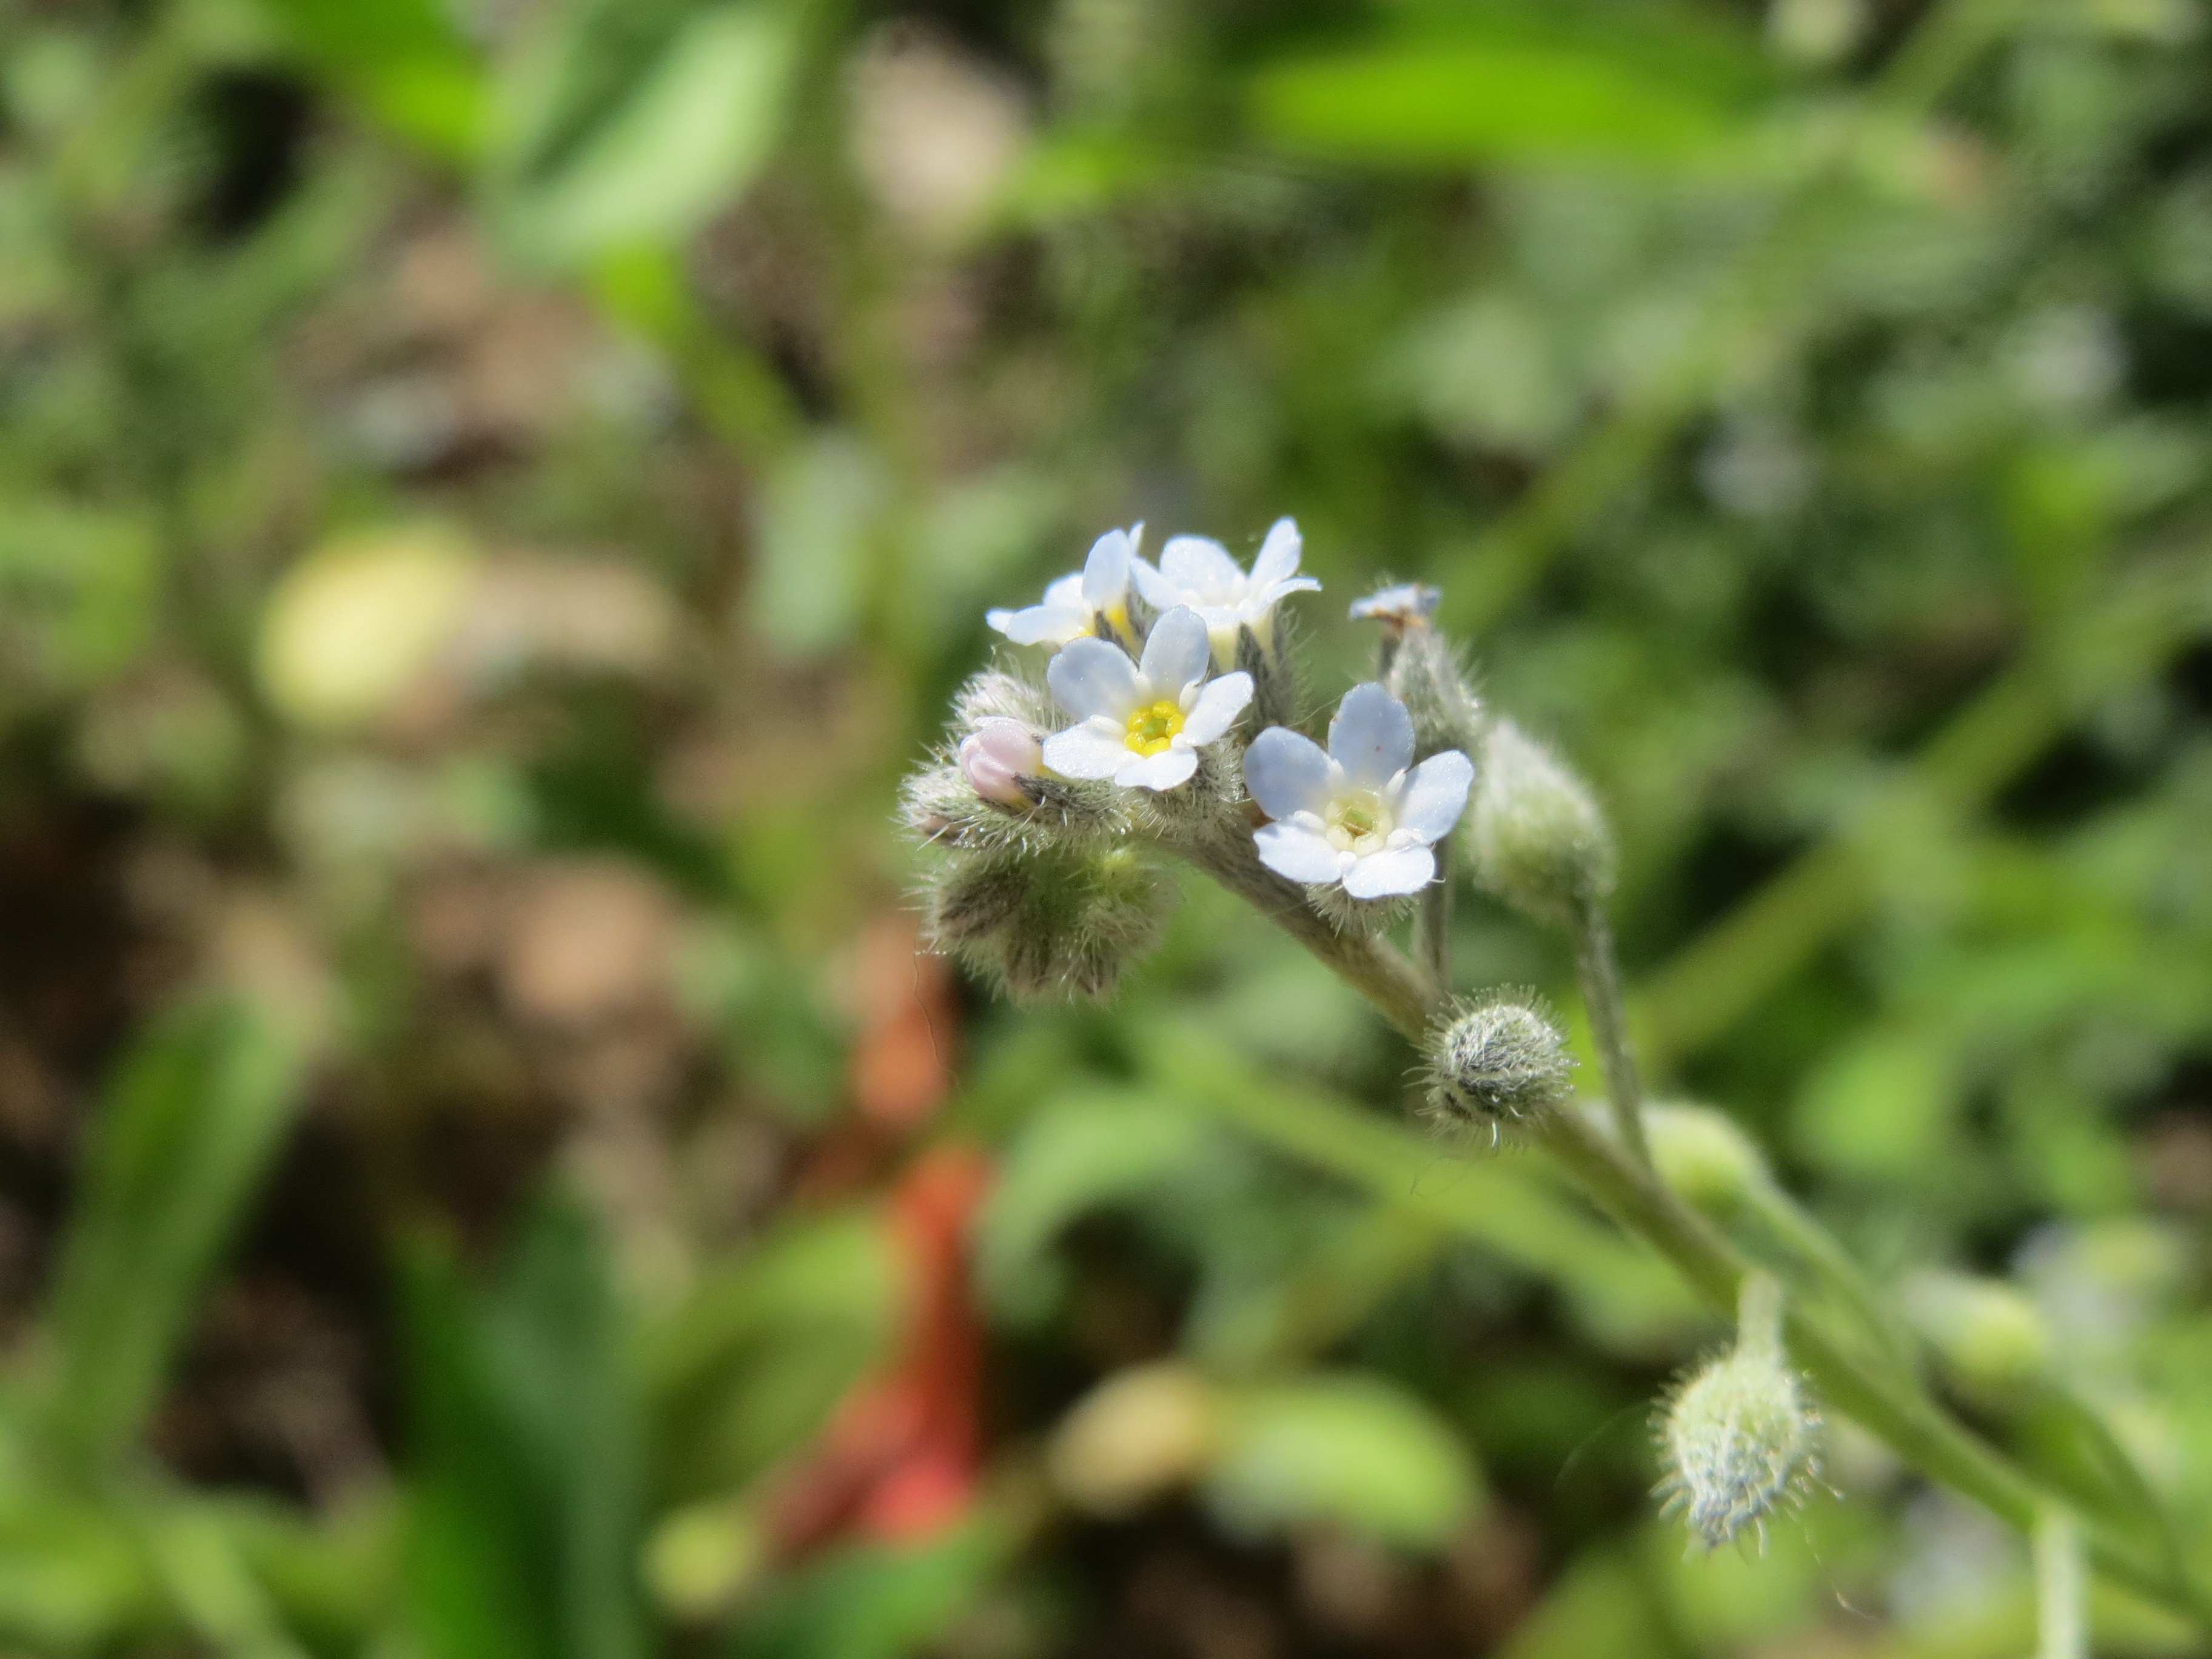
nature, blossom, plant, meadow, flower, macro, botany, flora, wildflower, species, macro photography, flowering plant, myosotis arvensis, field forget me not, land plant